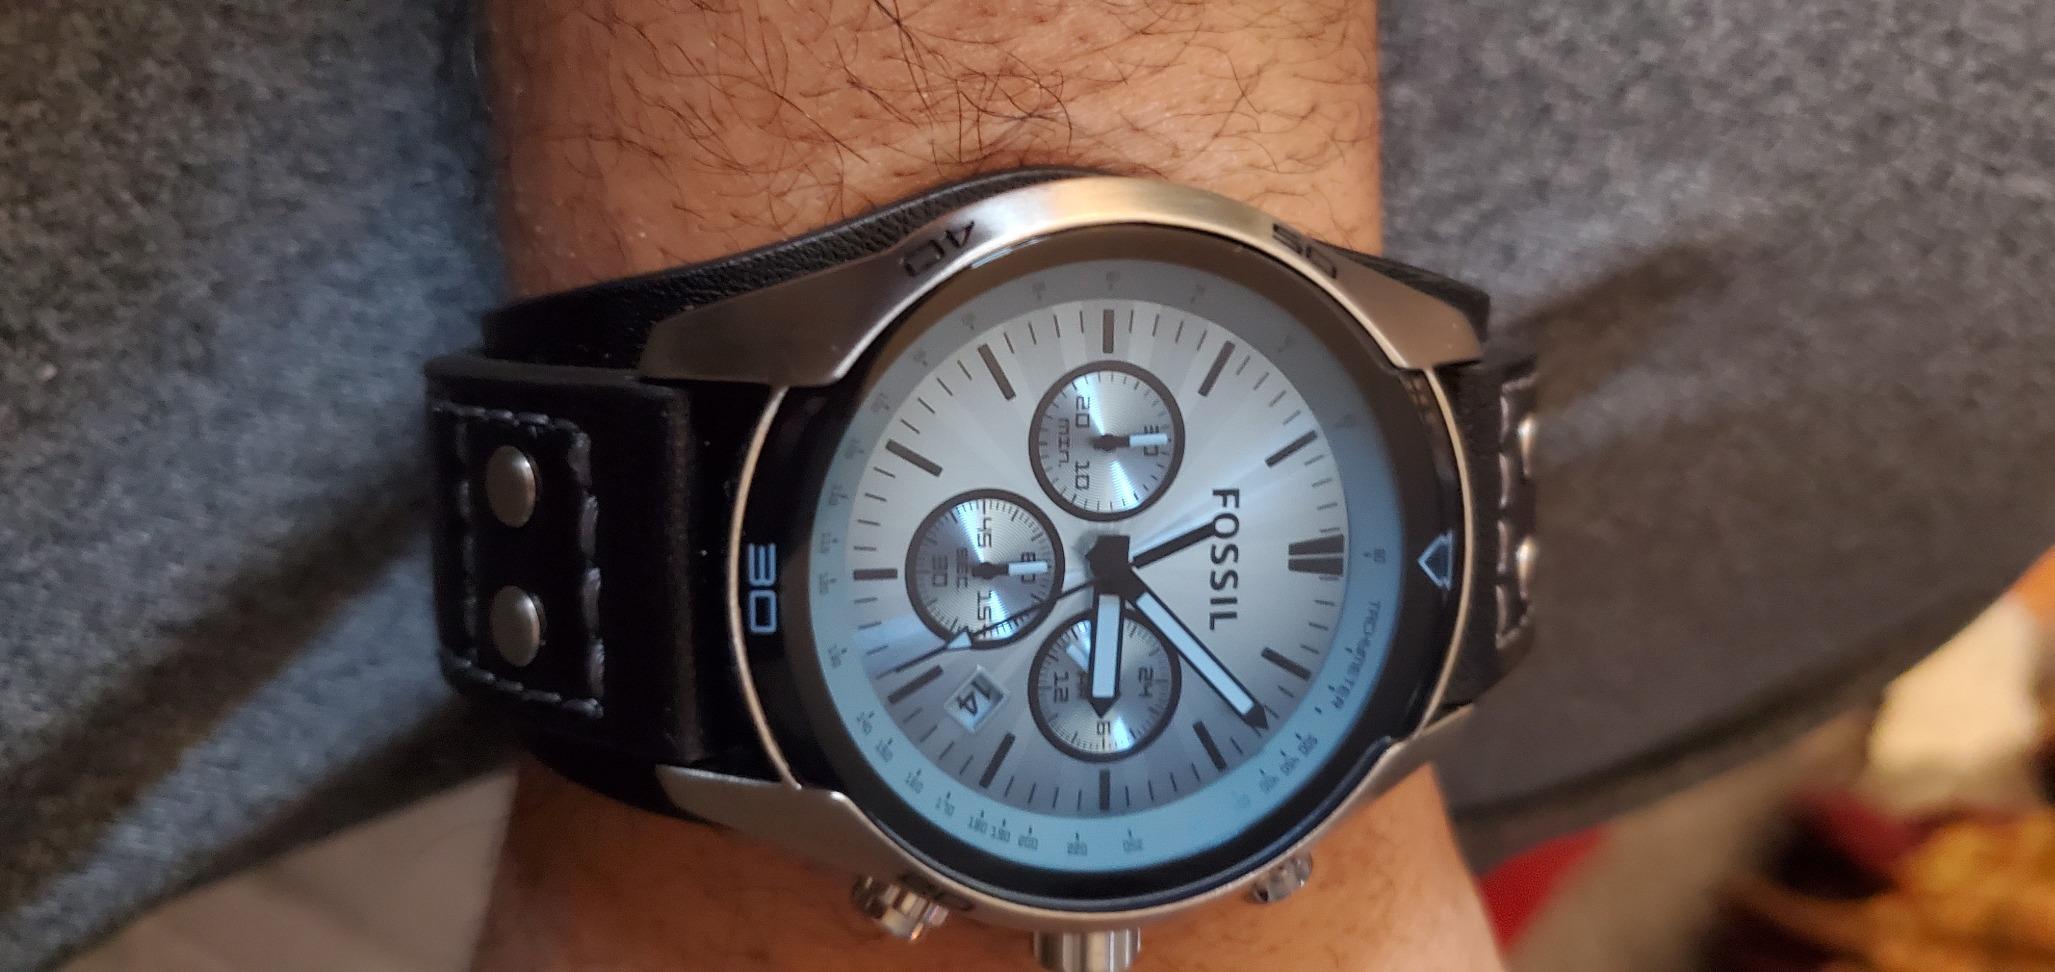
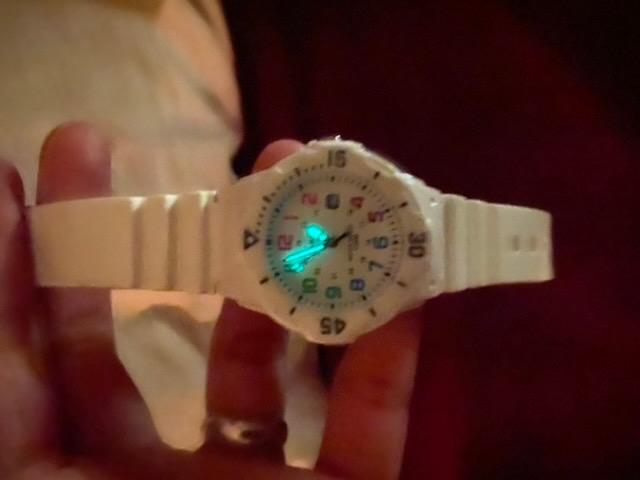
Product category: accessories_watch
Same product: no